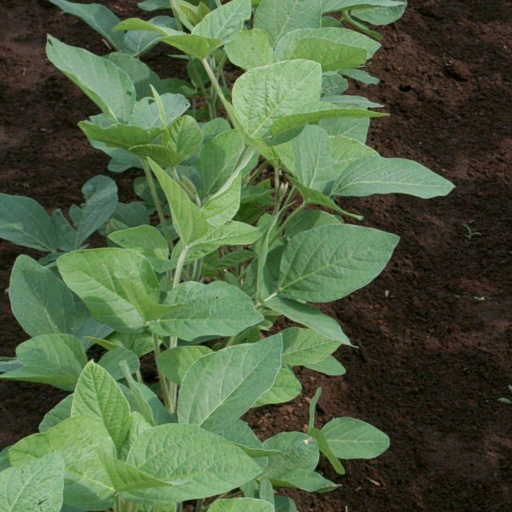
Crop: soybean